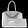
Label: Bag